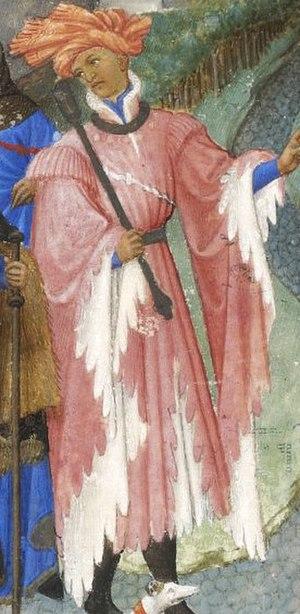
Un homme en houppelande accompagnant le duc de Berry partant pour un pélerinage